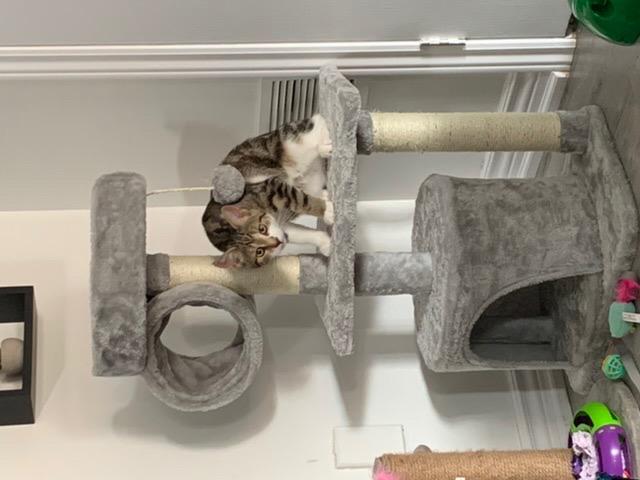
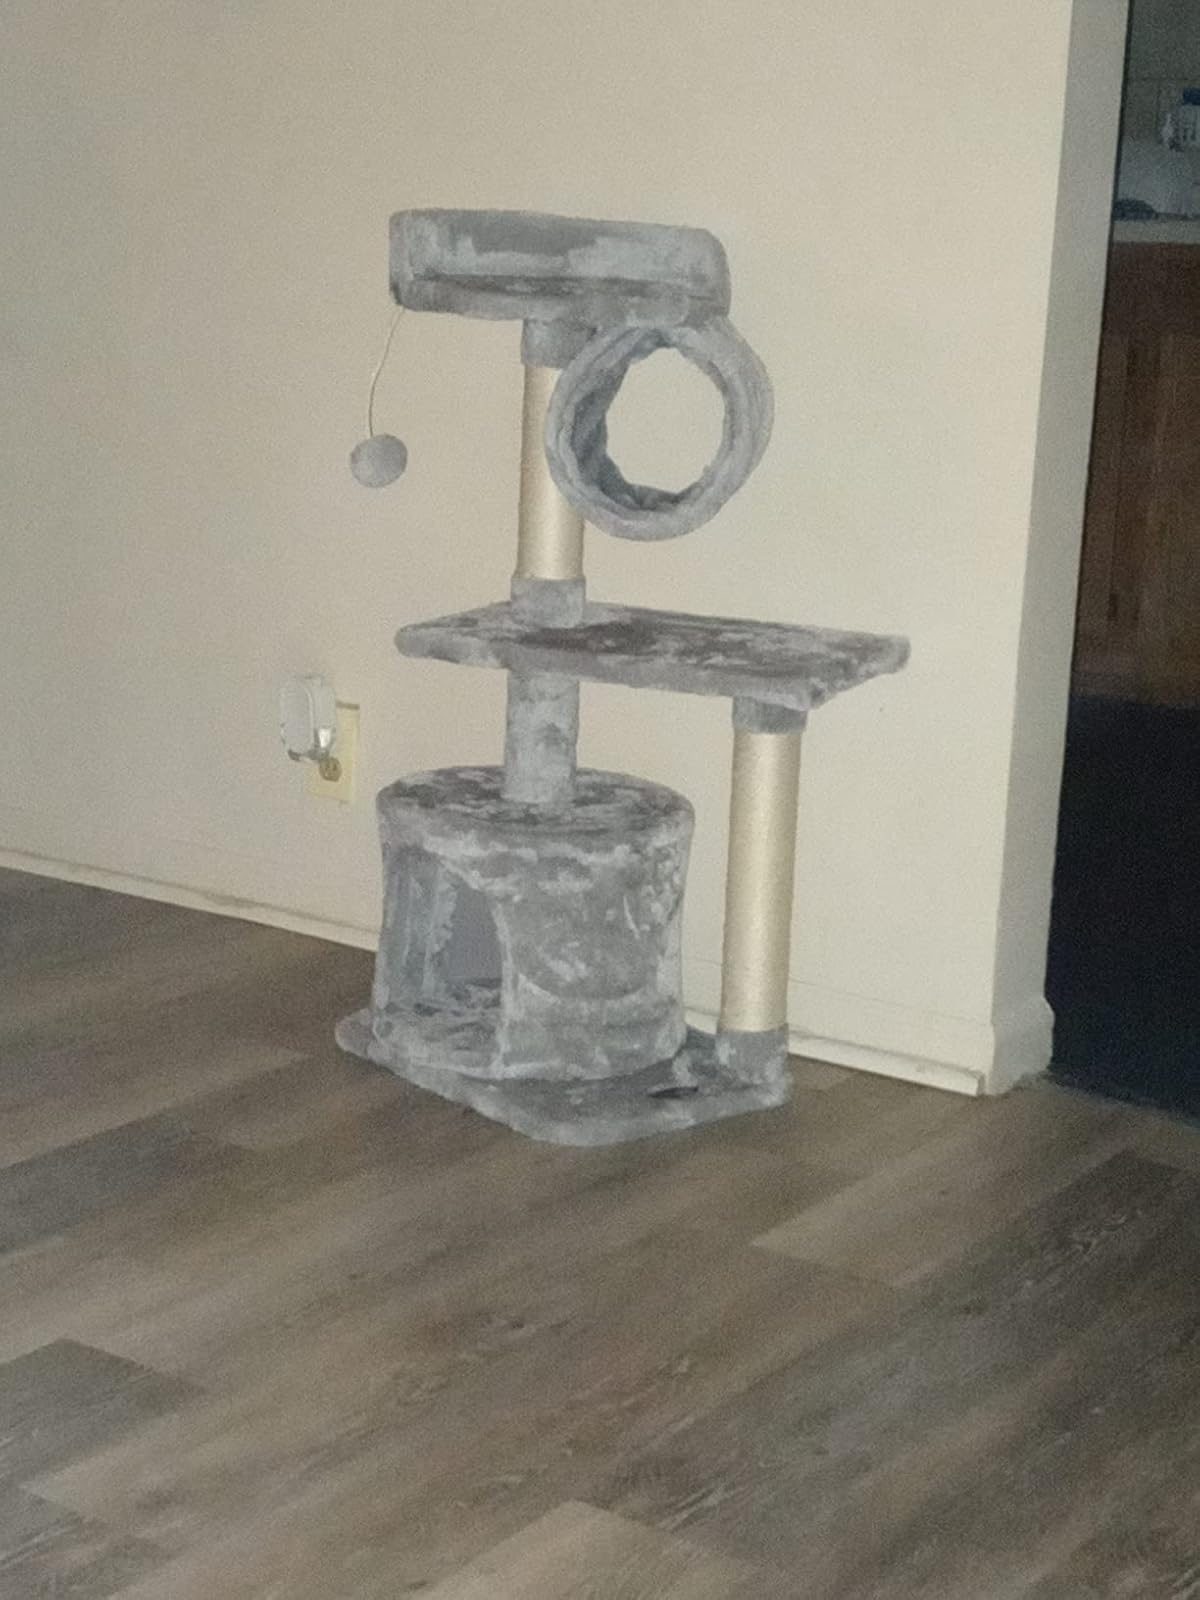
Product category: items_cat tree
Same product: yes